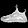
Label: Sneaker